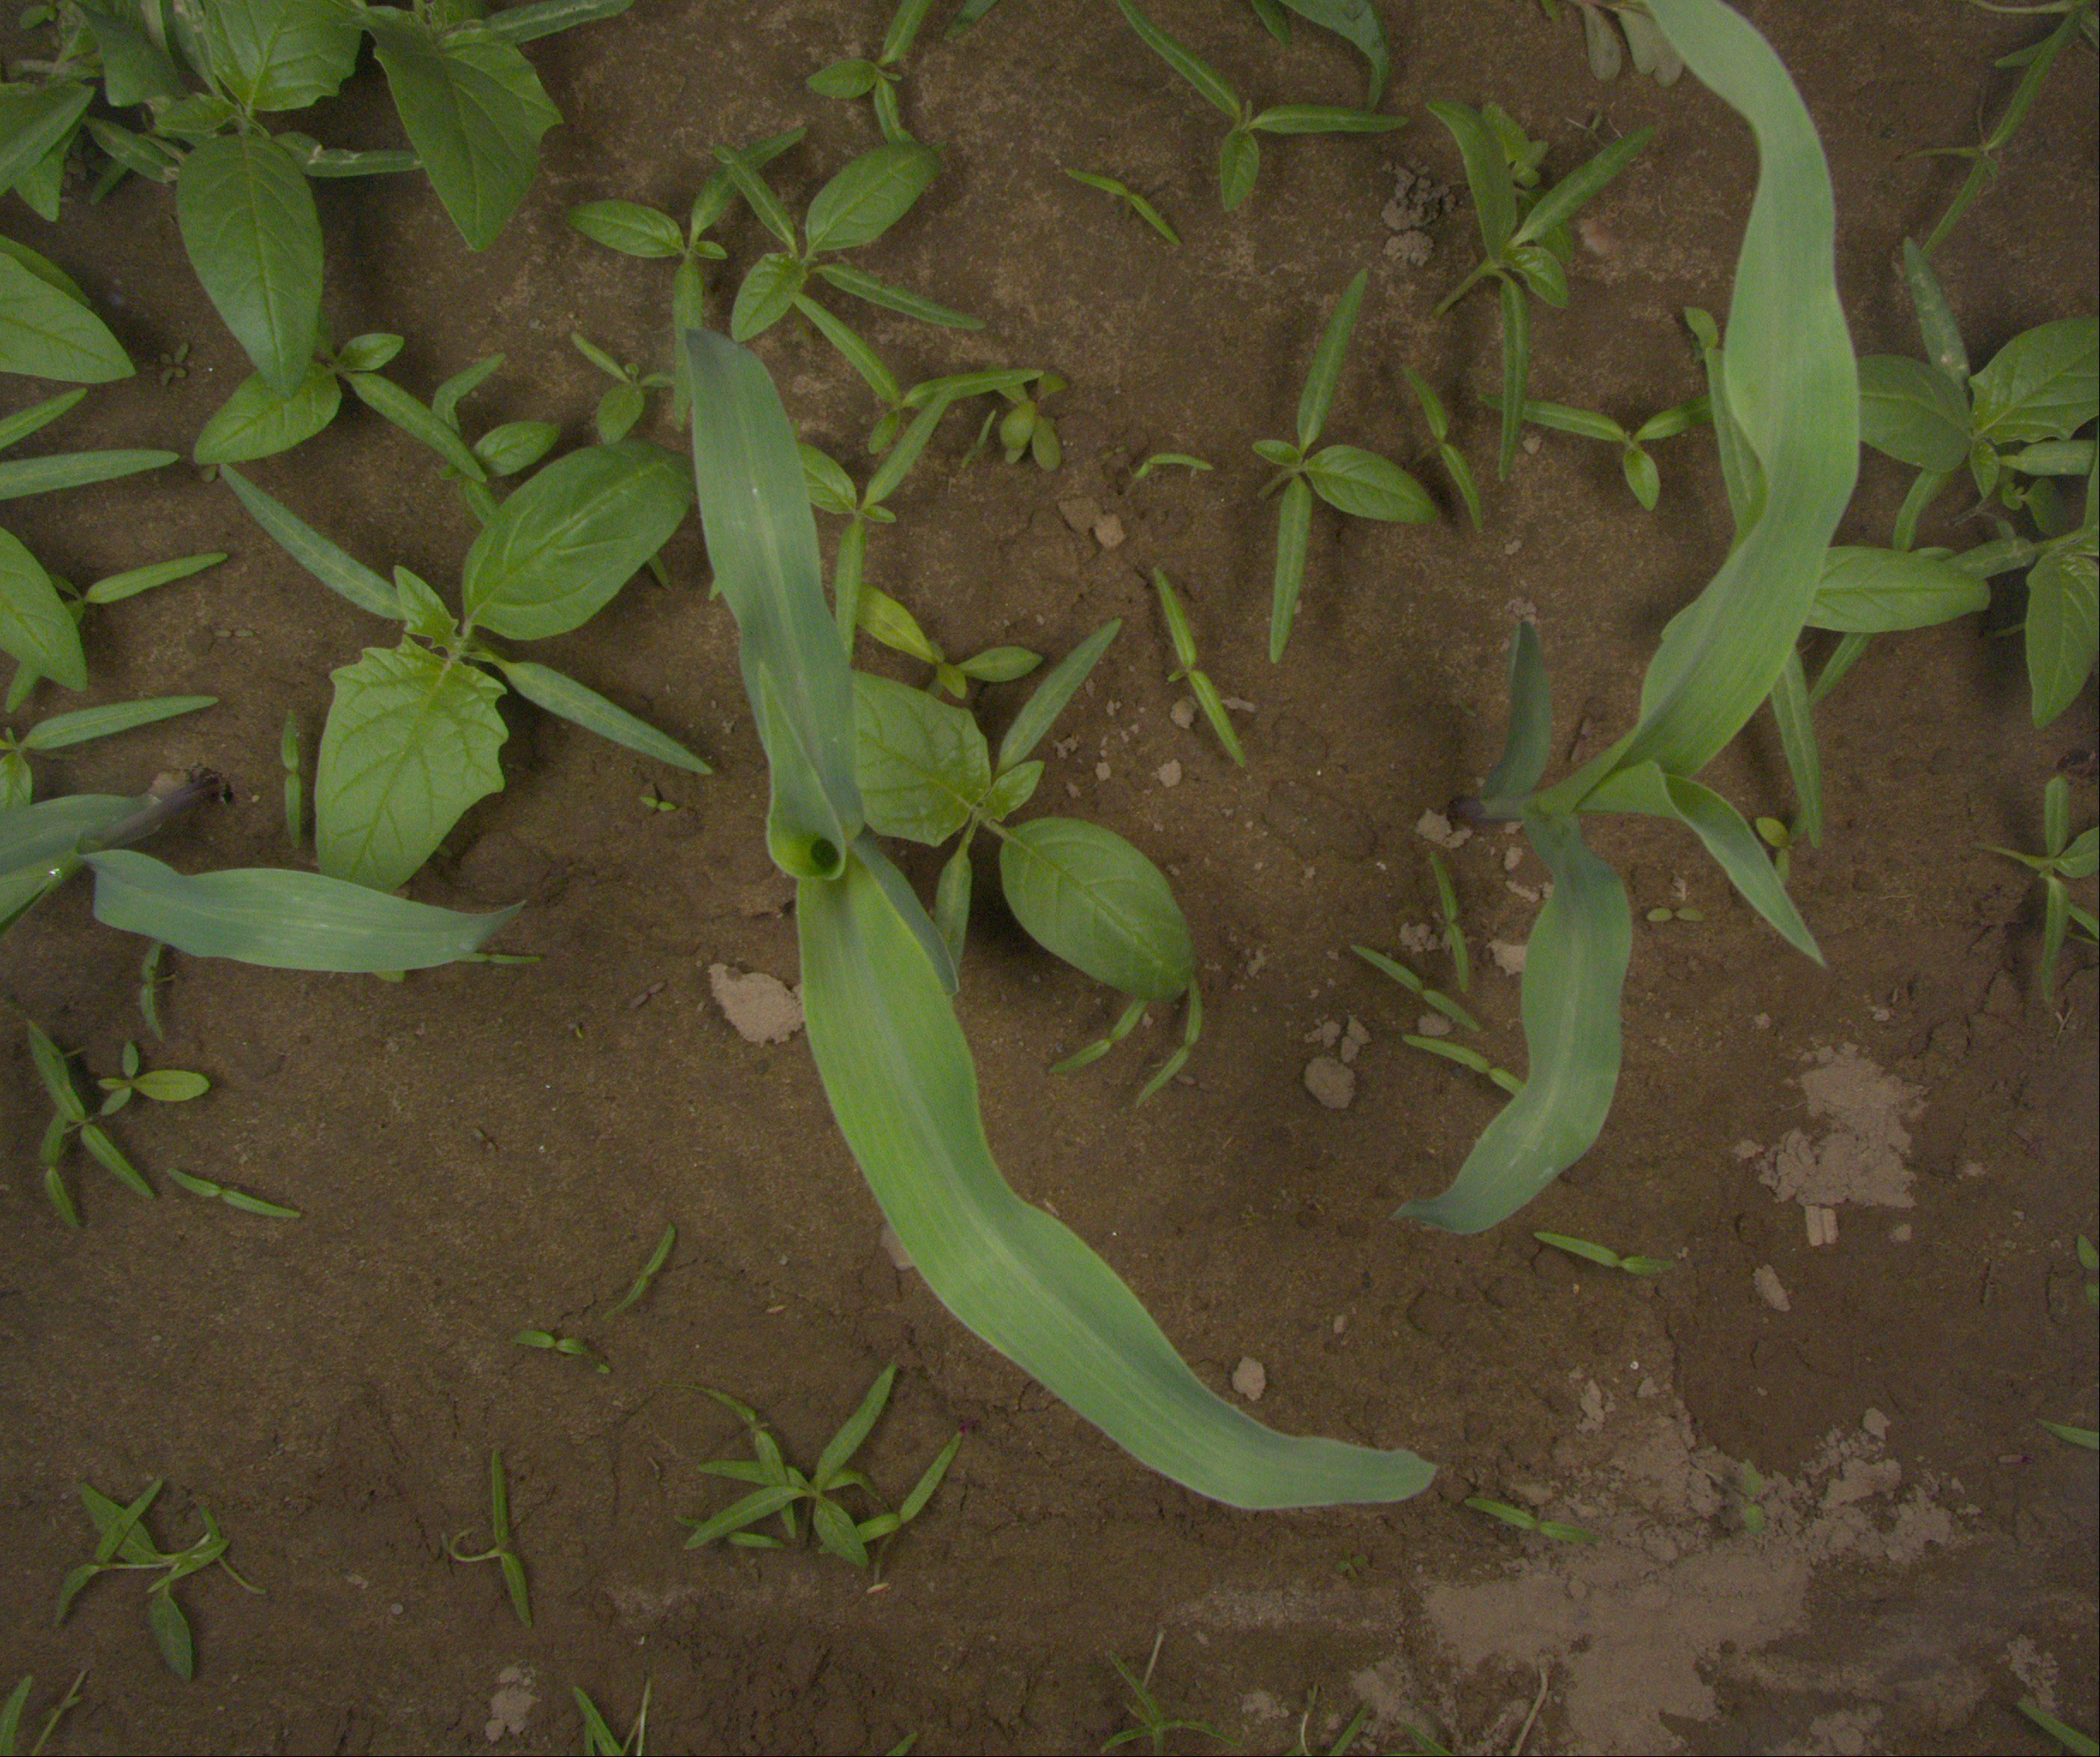
Crop: maize
Objects: maize, maize, maize